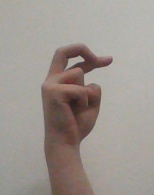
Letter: zay